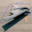
Label: airplane